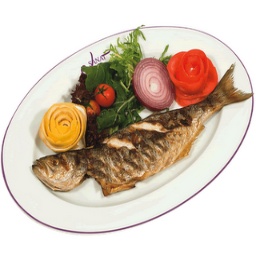
Label: perch